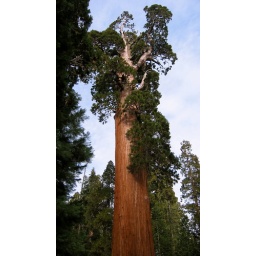
It is the third largest tree in the world and bears absolutely no resemblance to General Grant.